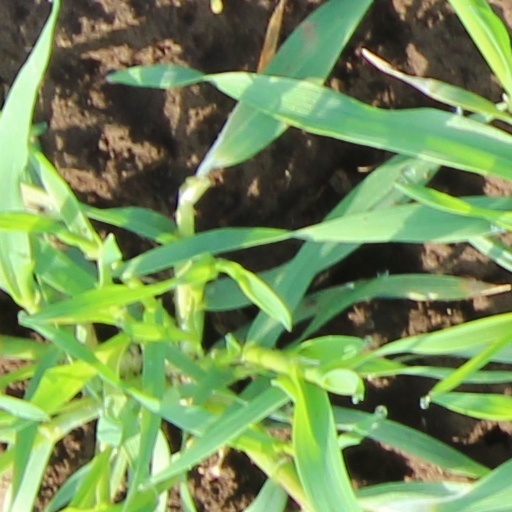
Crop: wheat